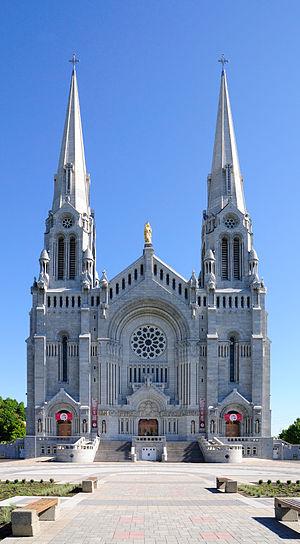
Basilique Sainte-Anne-de-Beaupré